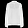
Label: Shirt